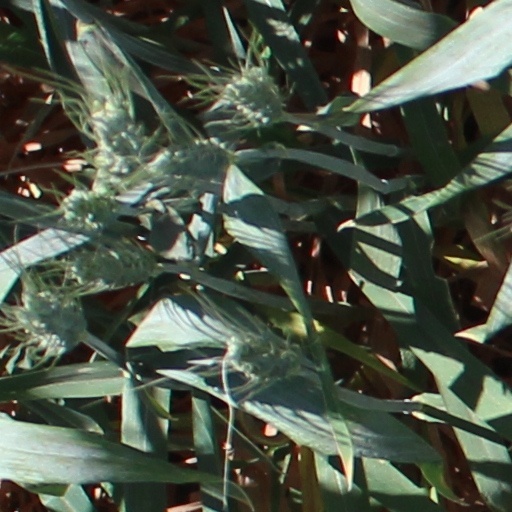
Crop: wheat